George A. Speckert

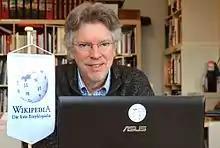
George A. Speckert 2017 in Hannover

George A Speckert (* 1951 in St. Louis, Missouri, United States) is an American composer, music educator, school principal, author, violist and teacher for film music and media.